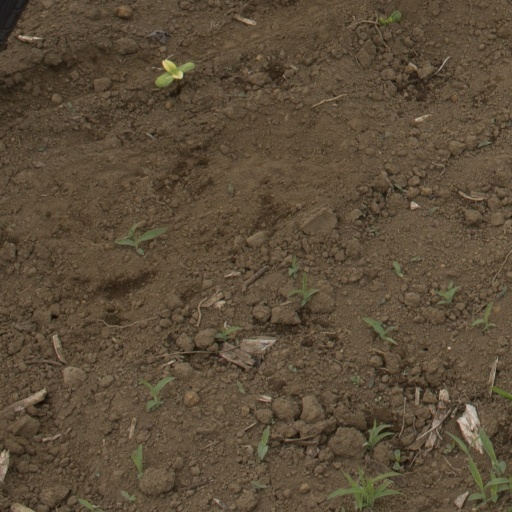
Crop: Jerusalem artichoke